Arcade Fire

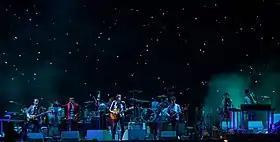
Arcade Fire performing in June 2014

On July 10, 2007, "Neon Bible" was named to the shortlist for the 2007 Polaris Music Prize. Patrick Watson was announced as the winner at a gala ceremony on September 24, 2007. However, due to the band's preference not to participate in compilation albums, they were the only nominee not to have a track on the Polaris promotional compilation 2007 Polaris Music Prize. Some media initially reported that the Polaris committee had snubbed the band by excluding them, leading the band and the committee to issue a joint press release confirming that the band chose not to have a track included on the album.